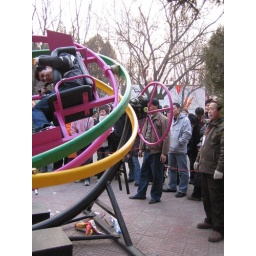
manpower is cheap. the man standing there powers the spinning machine by turning the small pink wheel